Germany

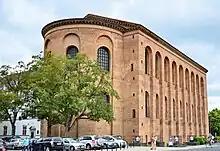
Basilica of Constantine in Trier ("Augusta Treverorum"), built in the 4th century

The Germanic peoples are thought to have emerged from the Jastorf culture during the Nordic Bronze Age or early Iron Age. From southern Scandinavia and northern Germany, they expanded south, east, and west, coming into contact with the Celtic, Iranian, Baltic, and Slavic tribes. Southern Germany was inhabited by Celtic-speaking peoples, who belonged to the wider La Tène culture. They were later assimilated by the Germanic conquerors.